John K. Richards

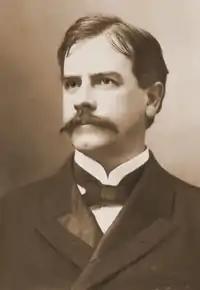

John Kelvey Richards (March 15, 1856 – March 1, 1909) was the 20th Attorney General of Ohio, the 10th Solicitor General of the United States and a United States circuit judge of the United States Court of Appeals for the Sixth Circuit and of the United States Circuit Courts for the Sixth Circuit.